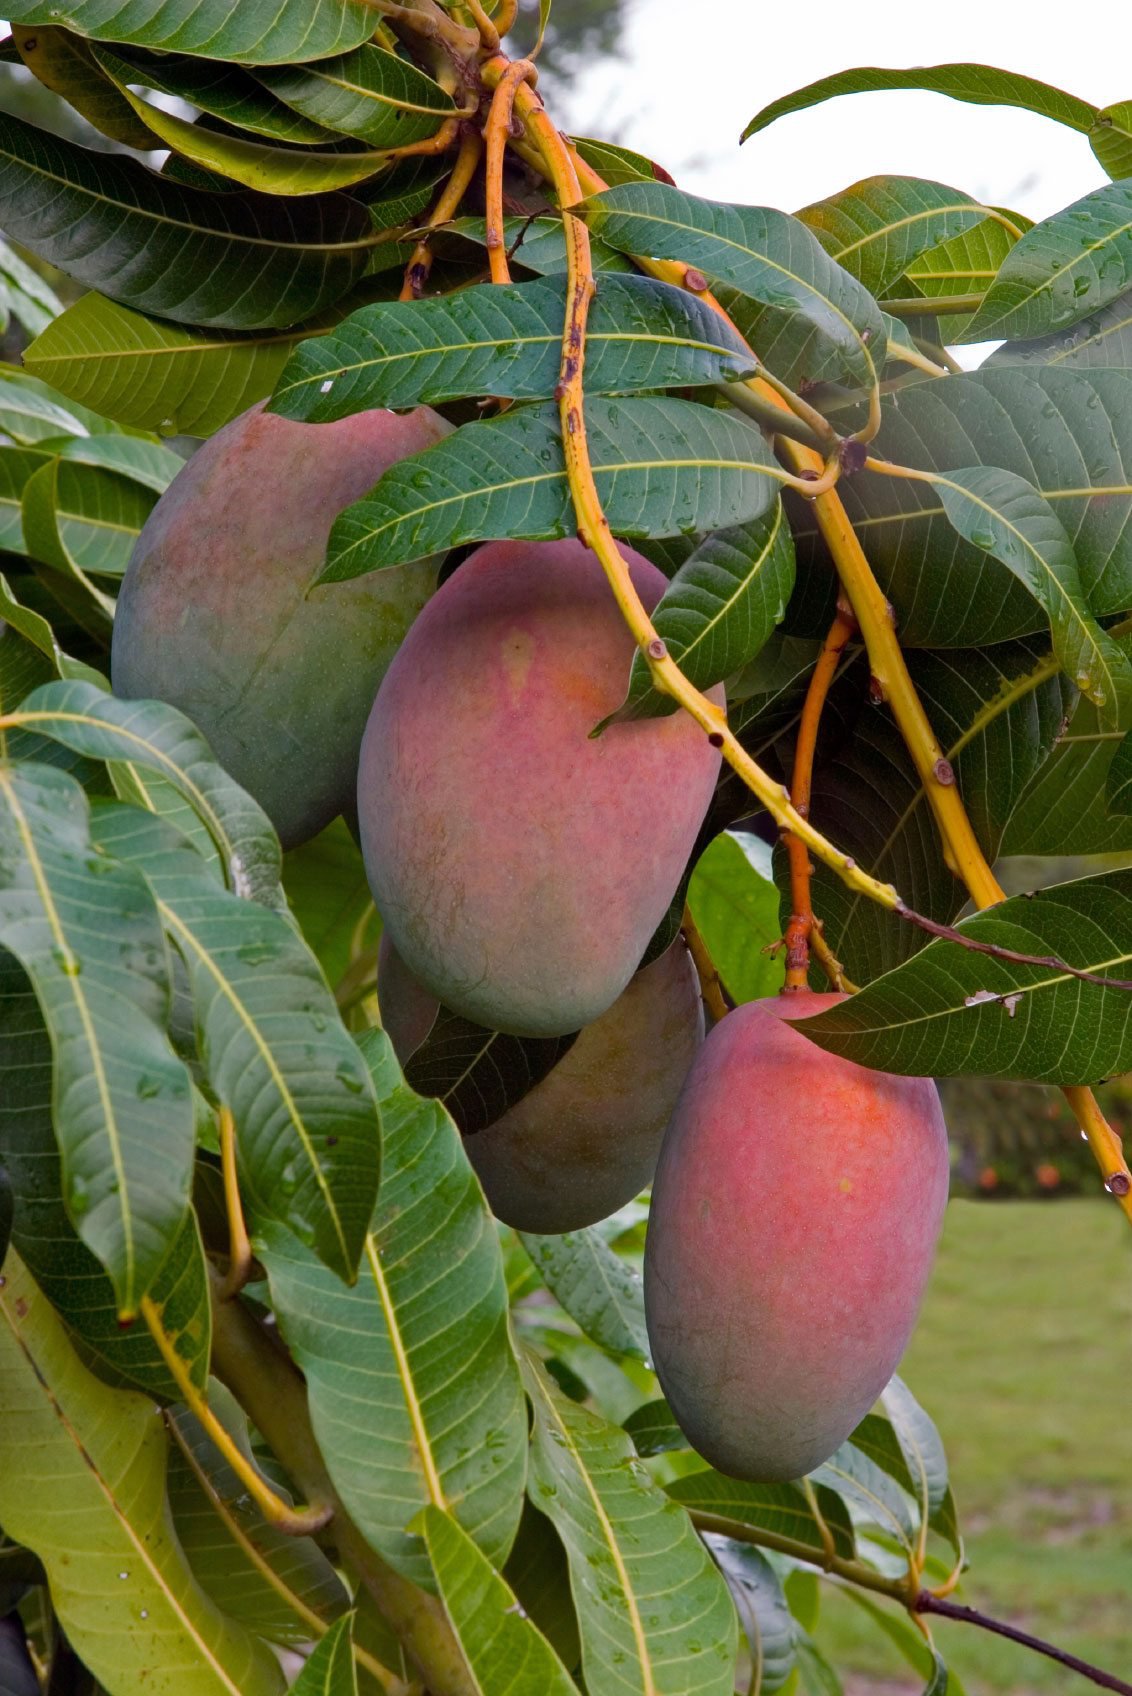
Label: Mango